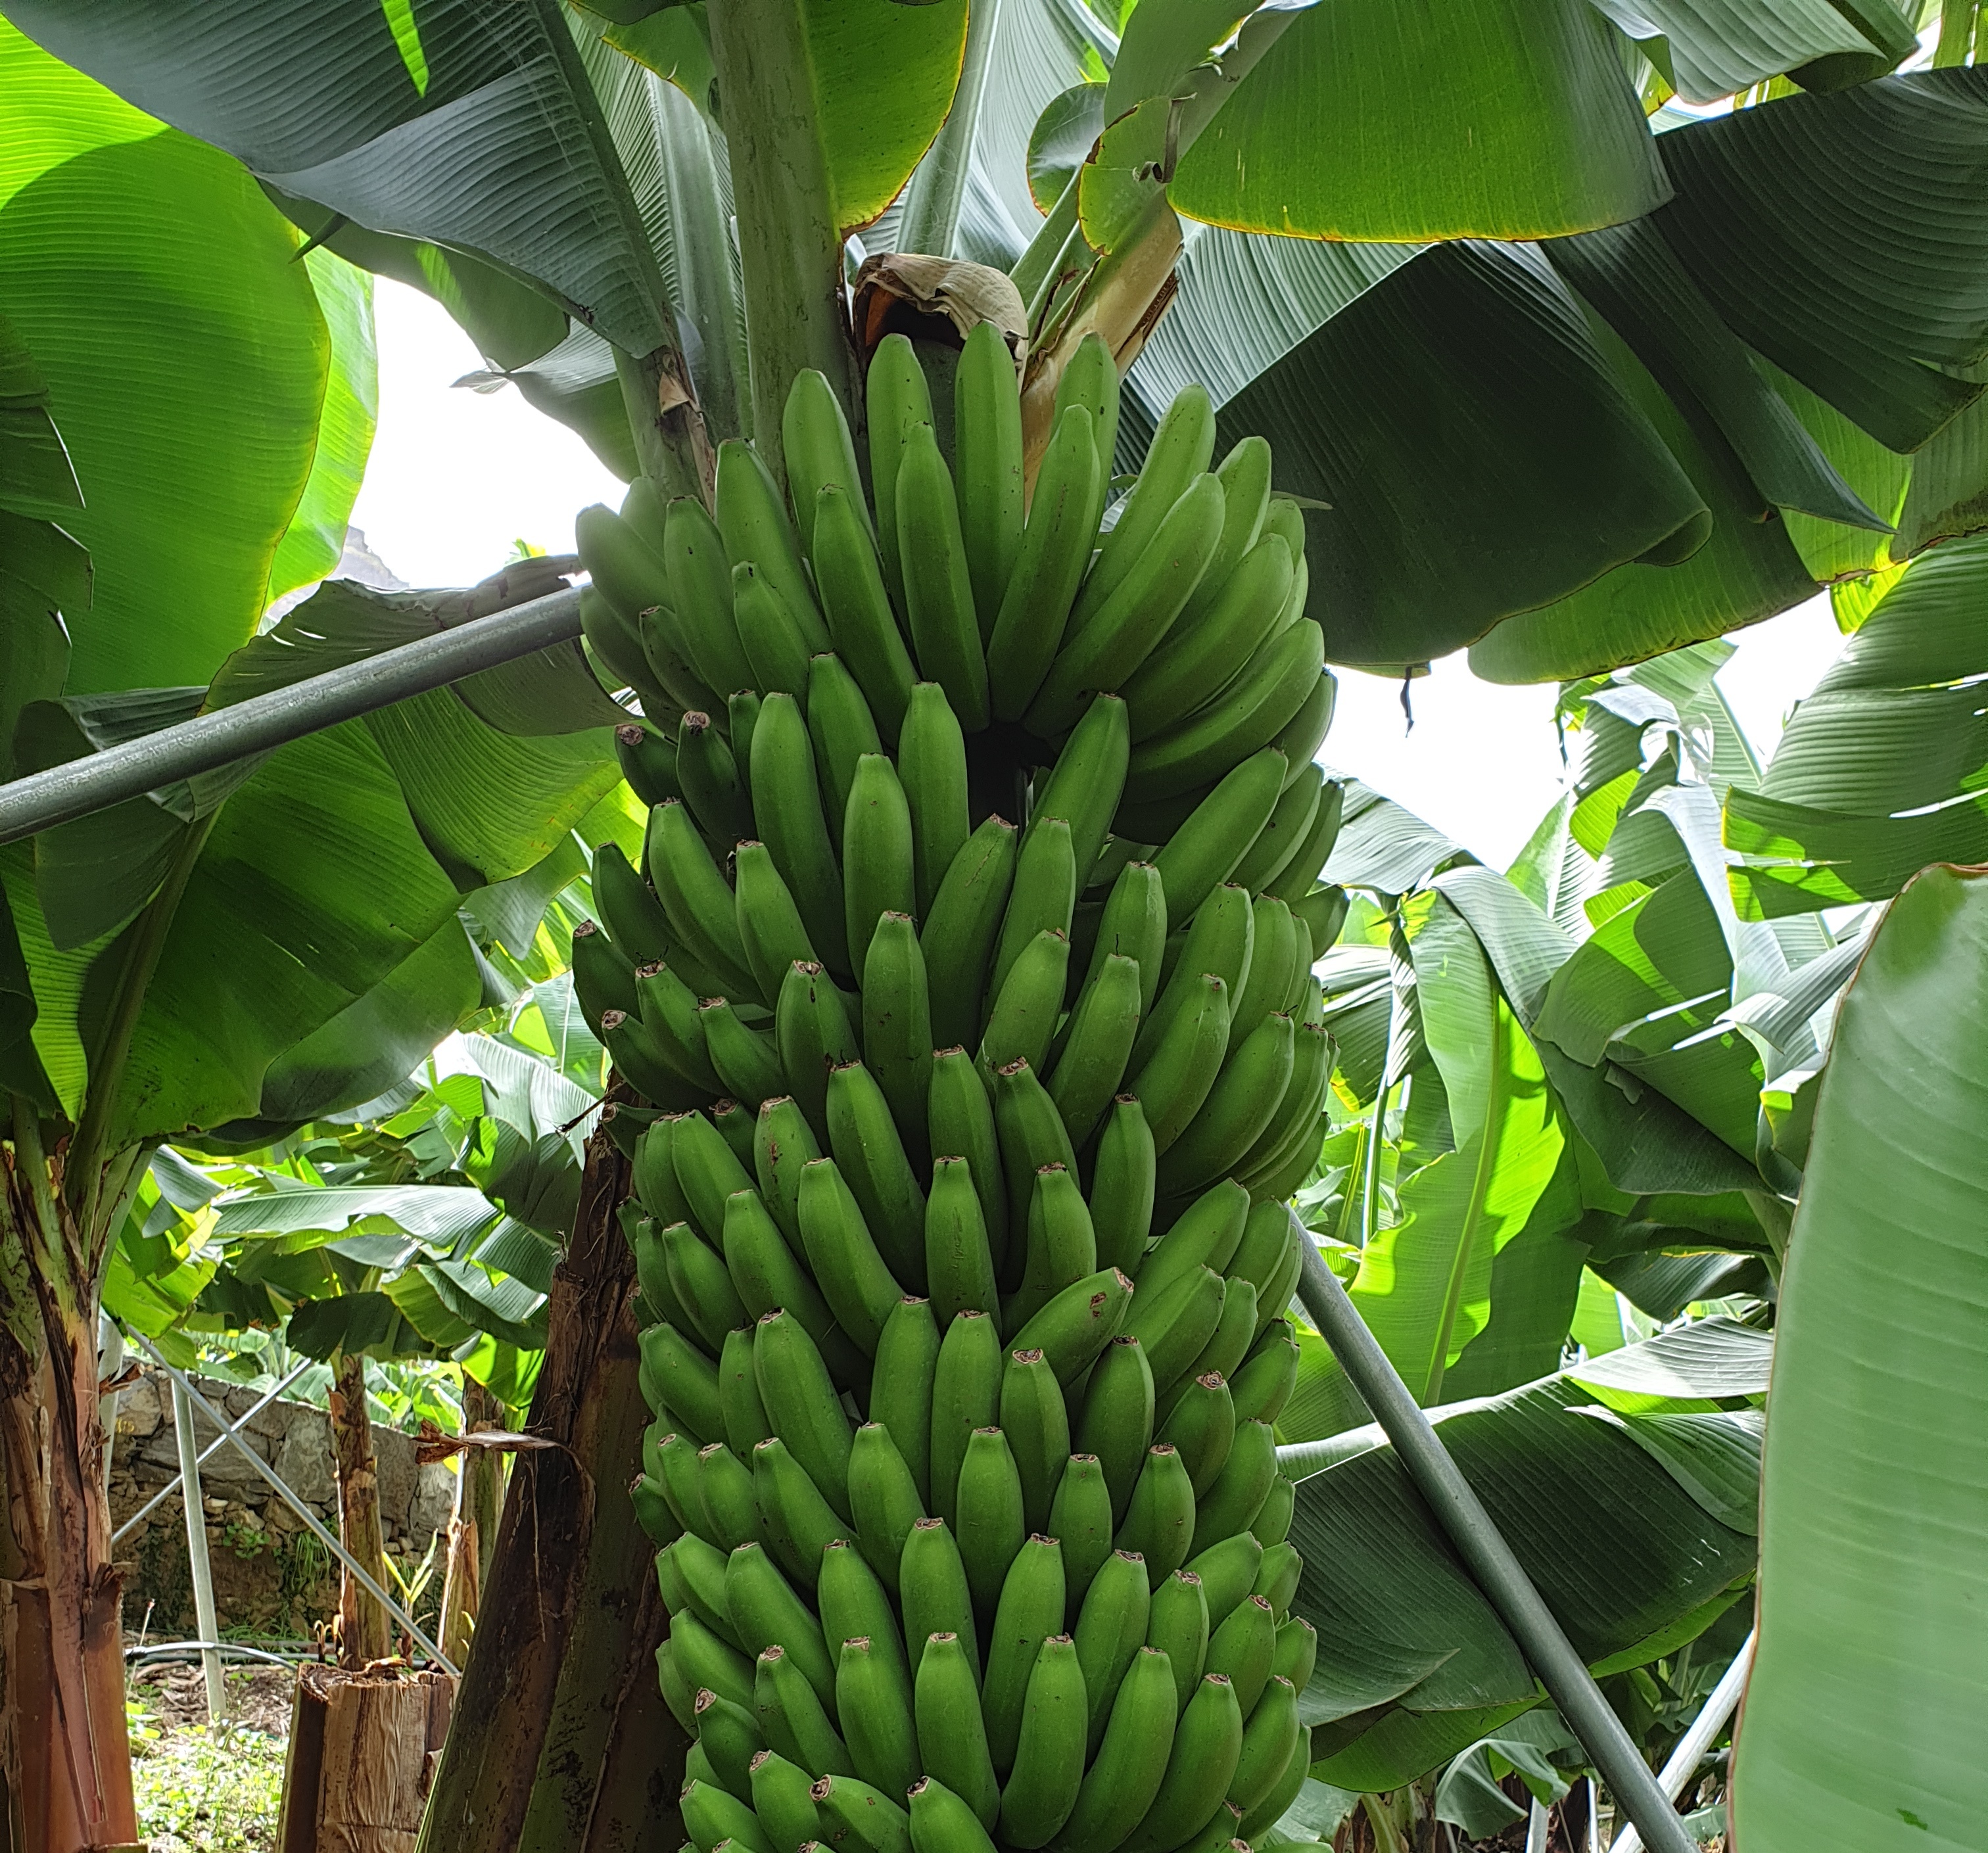
Label: Cut